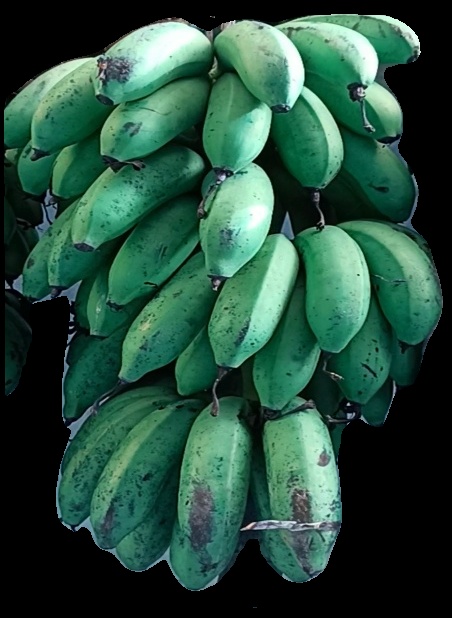
Variety: rasbale
Grade: grade2